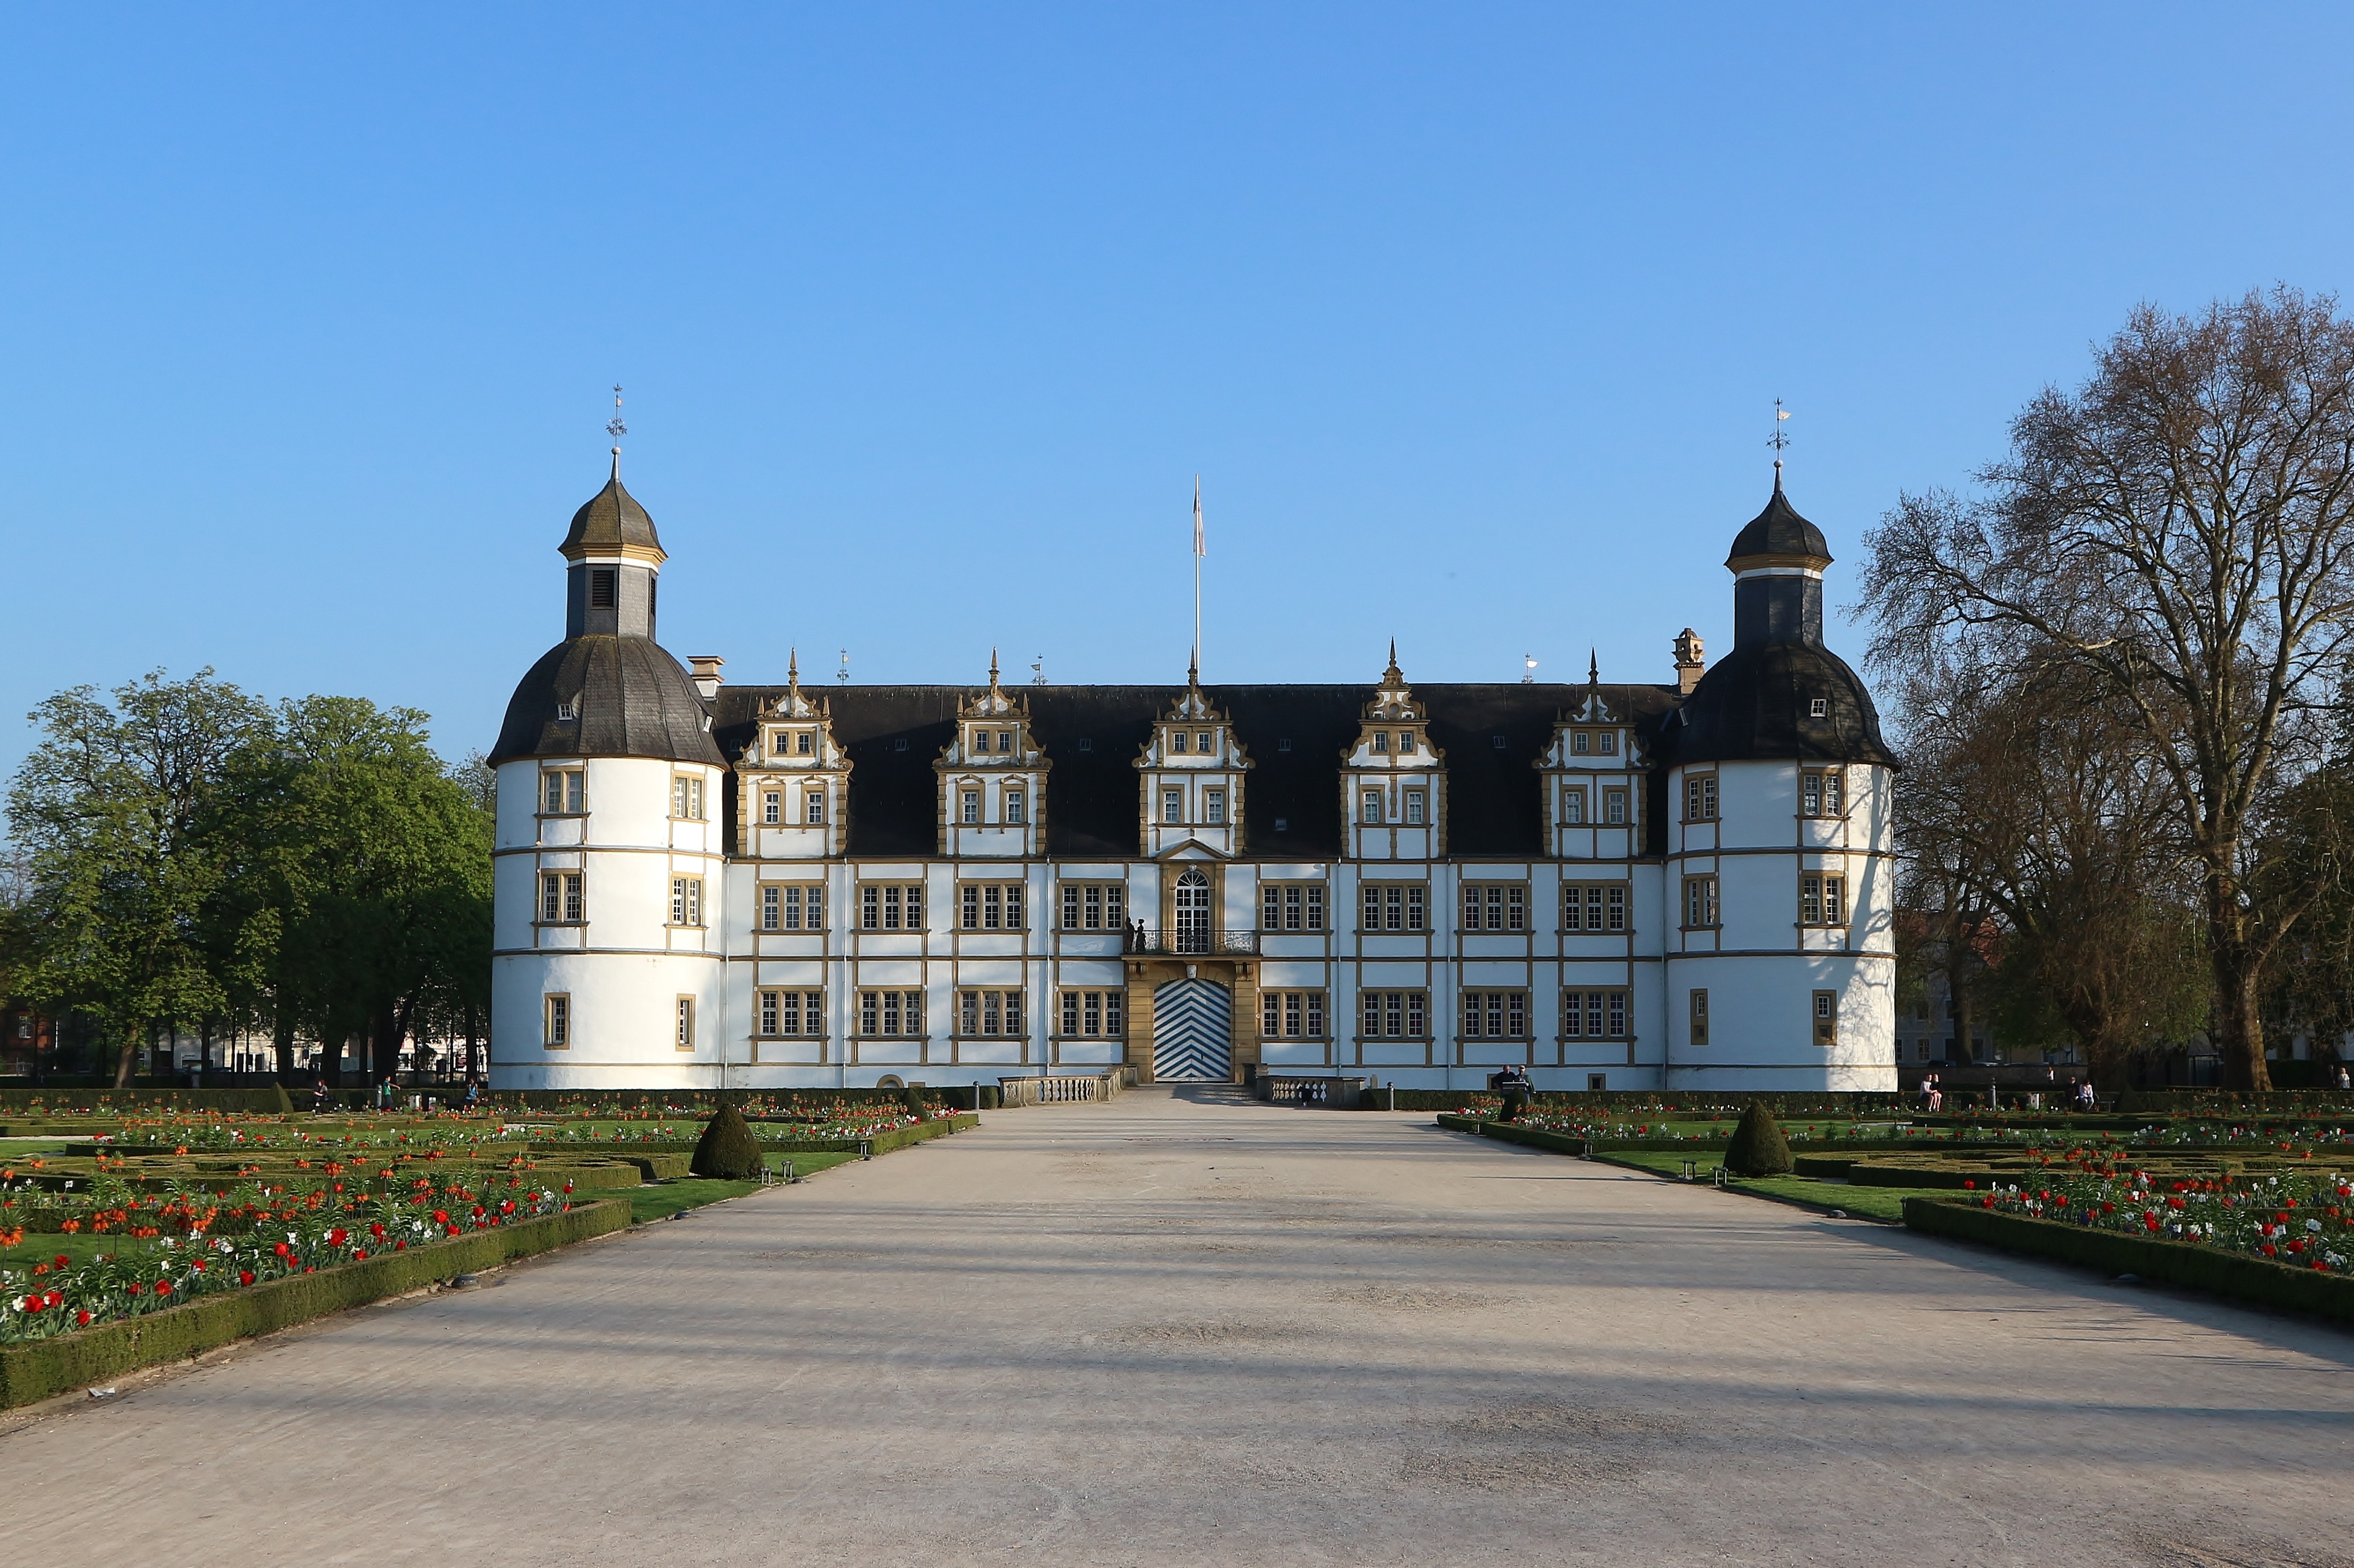
building, chateau, palace, landmark, place of worship, places of interest, monastery, germany, estate, paderborn, stately home, medieval building, schlo neuhaus